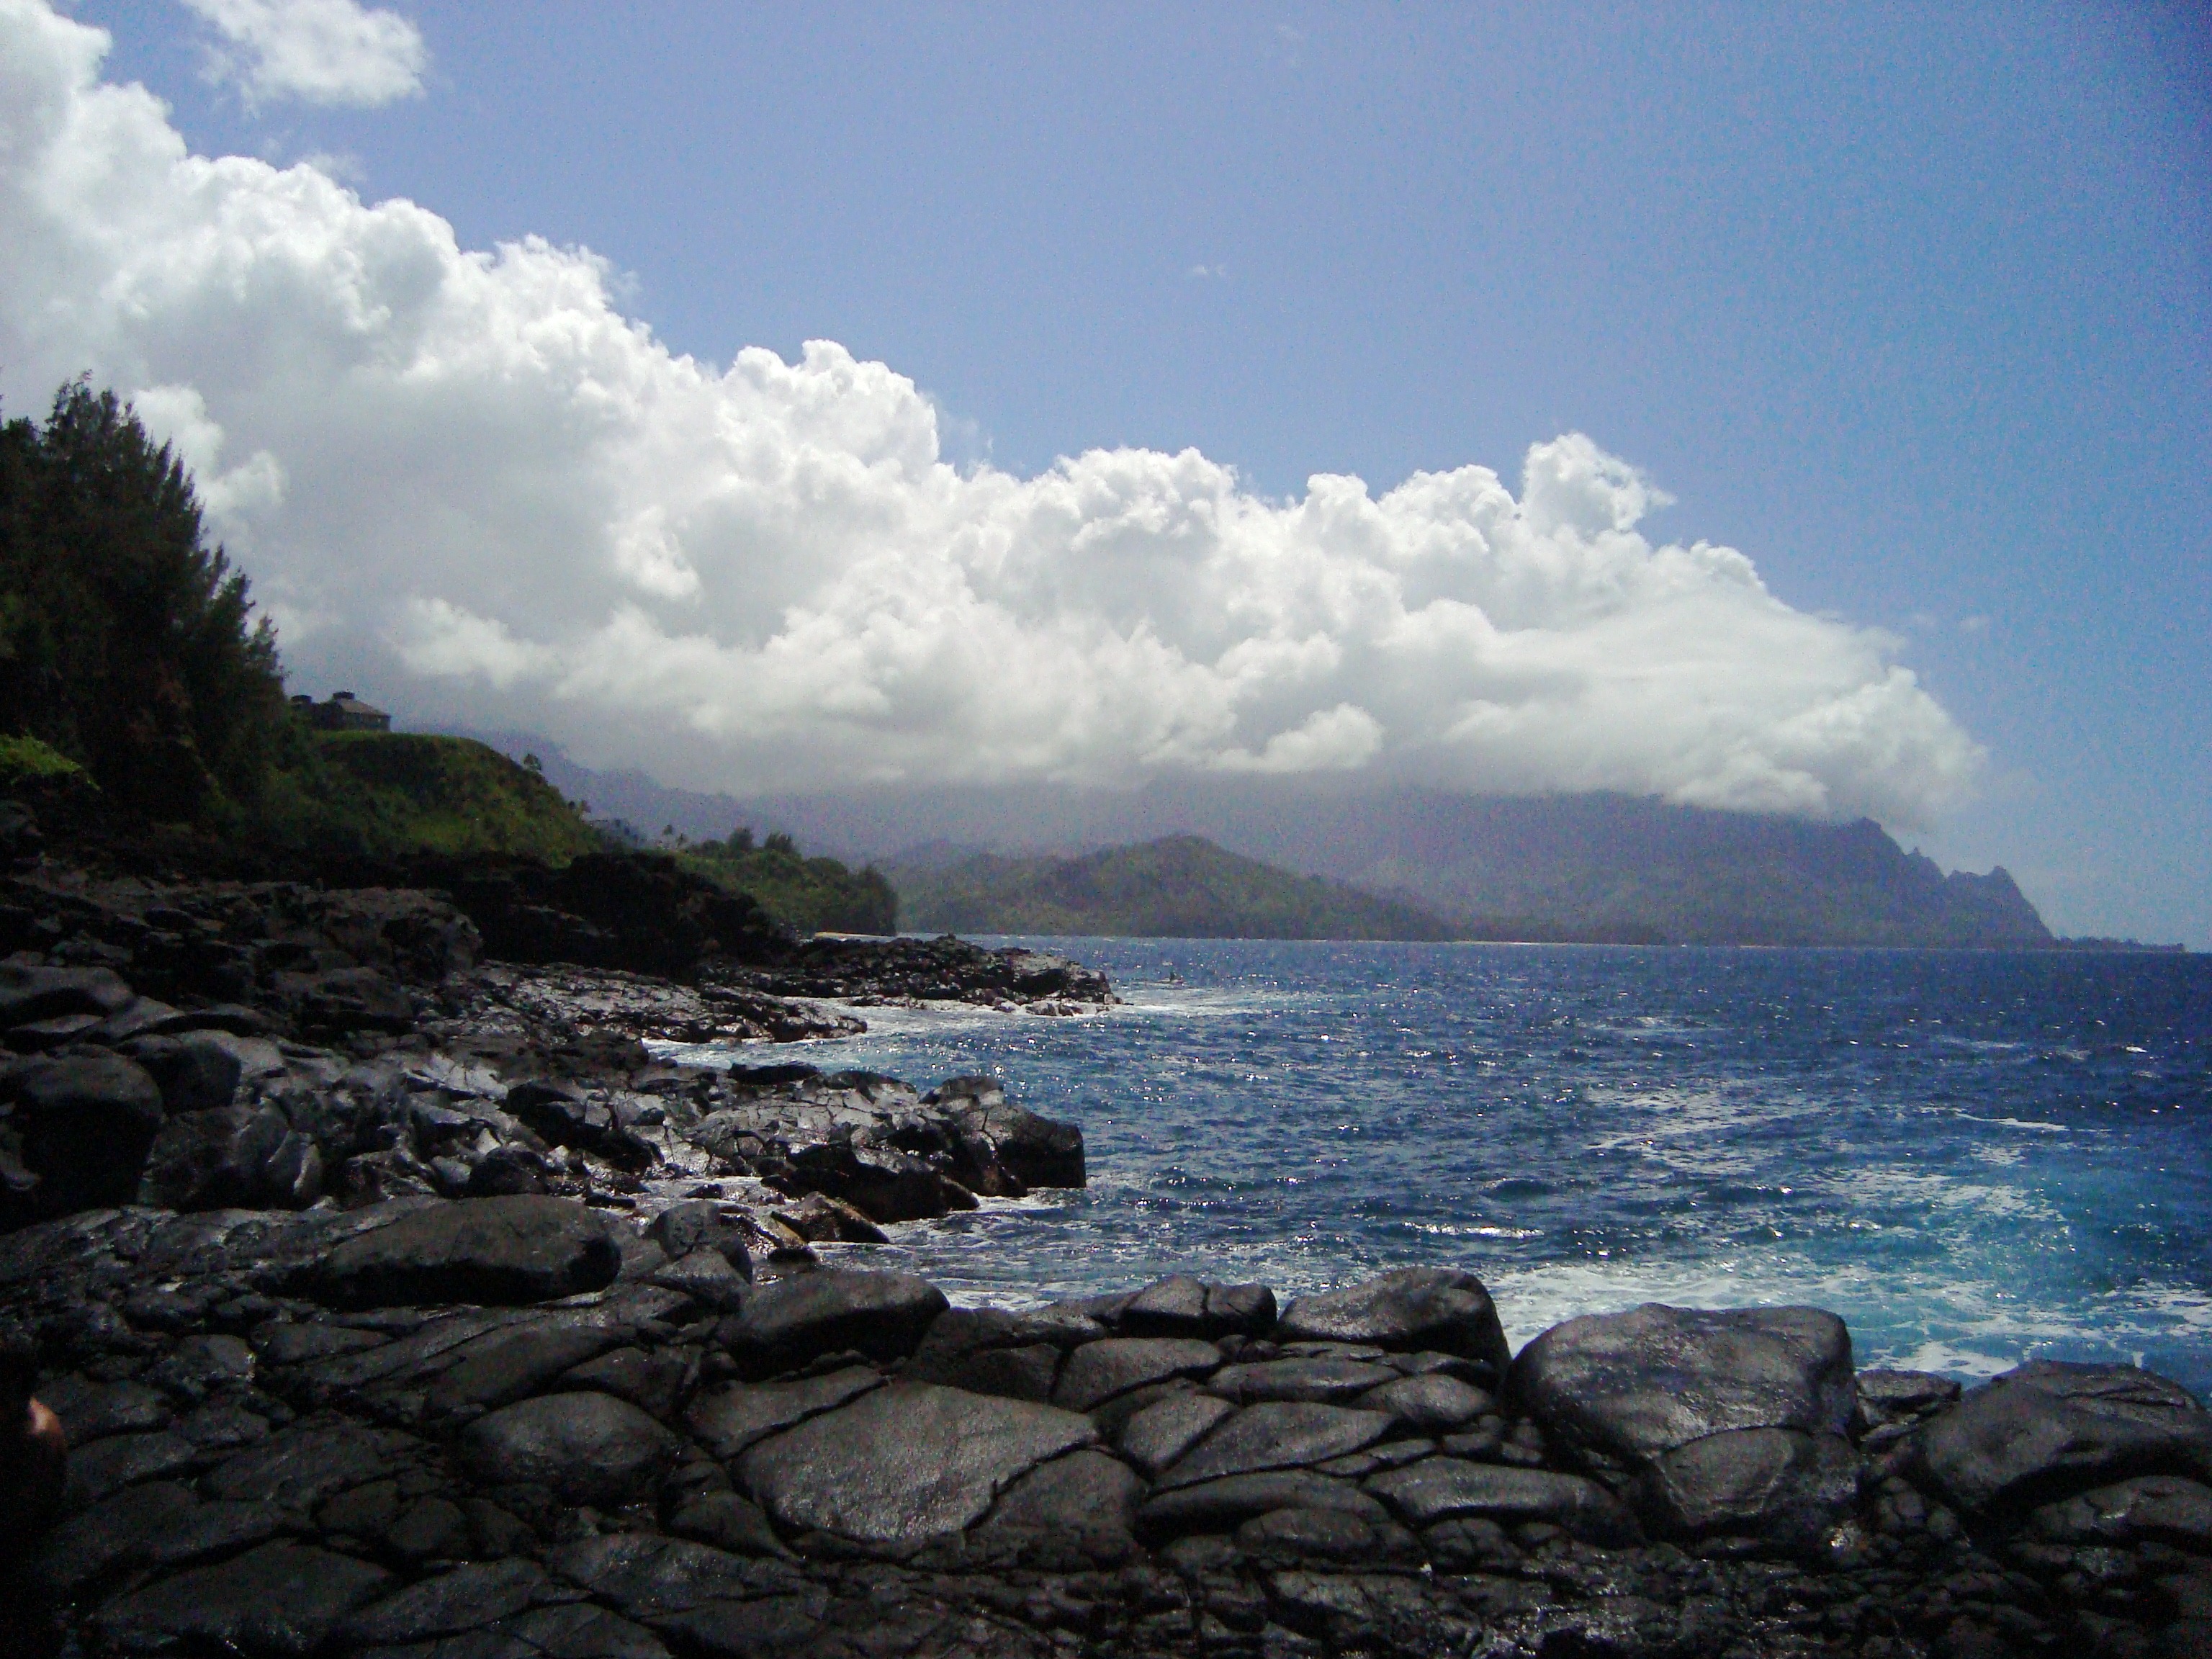
beach, landscape, sea, coast, water, nature, rock, ocean, horizon, mountain, cloud, sky, shore, wave, lake, shoreline, cliff, cove, scenic, bay, blue, hawaii, terrain, body of water, outside, clouds, vista, pacific, loch, cape, volcanic rock, wind wave, black rocks